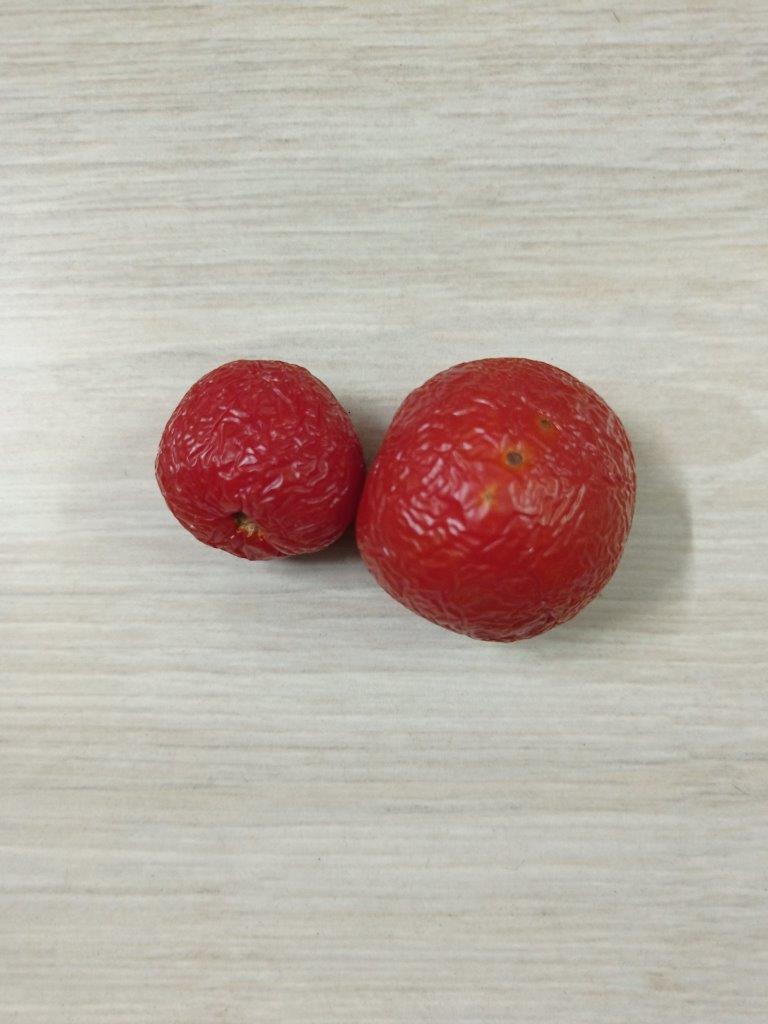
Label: Rotten